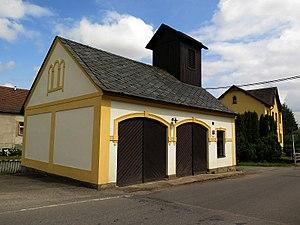
Horní Třešňovec est une commune du district d'Ústí nad Orlicí, dans la région de Pardubice, en Tchéquie. Sa population s'élevait à 627 habitants en 2017.